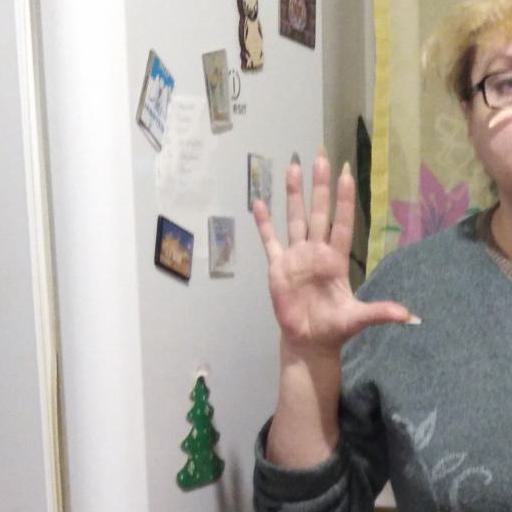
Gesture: palm